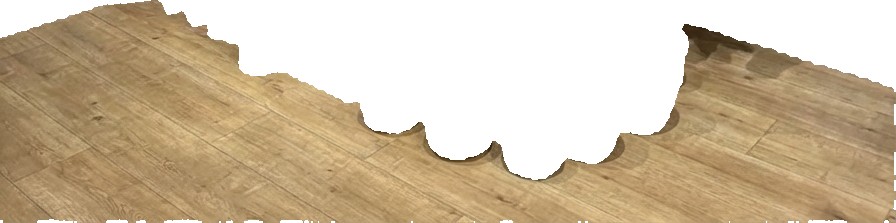
Surface category: floors